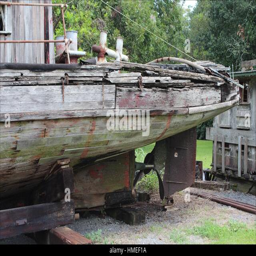
pieces of a battered wooden boat now rest on land